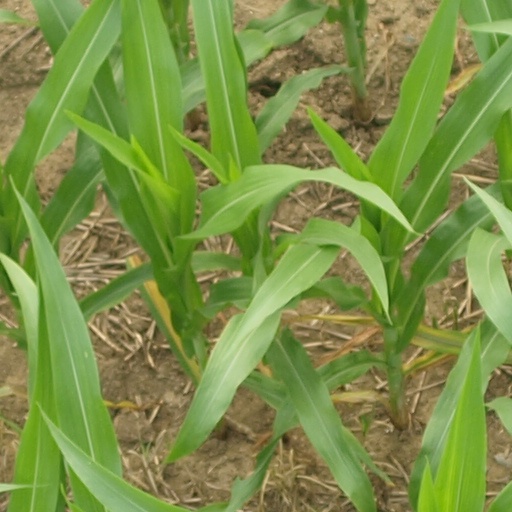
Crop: maize; corn